Pratyaya Amrit

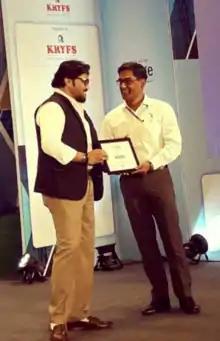

Pratyaya Amrit is an Indian senior Indian Administrative Service officer in the Indian state of Bihar and best known for carrying out electrification work of villages, streamlining the functioning of the electricity department and building roads and bridges in Bihar.